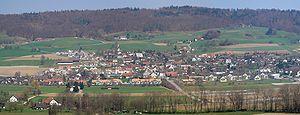
Oberweningen est une commune suisse du canton de Zurich, située dans le district de Dielsdorf.